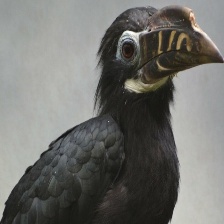
Species: VISAYAN HORNBILL
Scientific name: PENELOPIDES PANINI
ImageNet parent category: hornbill